Eugène Viollet-le-Duc

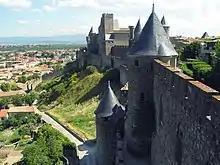
An imported idiom: Viollet-le-Duc's slate-covered conical towers at Carcassonne

The English architect Benjamin Bucknall (1833–1895) was a devotee of Viollet-le-Duc and during 1874 to 1881 translated several of his publications into English to popularise his principles in Great Britain. The later works of the English designer and architect William Burges were greatly influenced by Viollet-le-Duc, most strongly in Burges's designs for his own home, The Tower House in London's Holland Park district, and Burges's designs for Castell Coch near Cardiff, Wales.